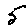
Label: 5